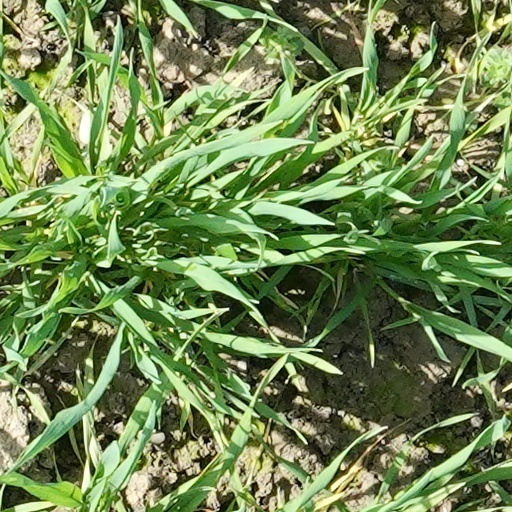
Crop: wheat